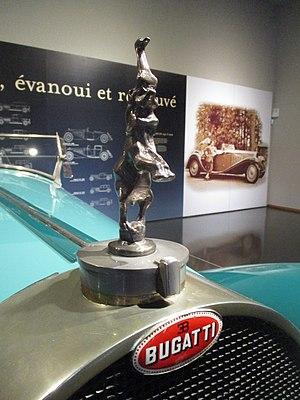
Bugatti Royale Roadster Esders (Cité de l’automobile de Mulhouse)
La Bugatti Type 41 ou Bugatti Royale est une voiture limousine sportive de prestige du constructeur automobile Bugatti, construite entre 1926 et 1933 en sept exemplaires par Ettore Bugatti et son fils Jean Bugatti. Elle est considérée comme une des voitures de collection les plus exceptionnelles et chères de l'histoire de l'automobile, de par son histoire, sa rareté, et de par ses caractéristiques exceptionnelles pour son temps.